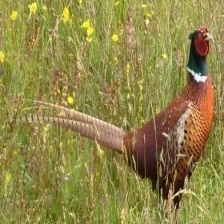
Species: RING-NECKED PHEASANT
Scientific name: PHASIANUS COLCHICUS